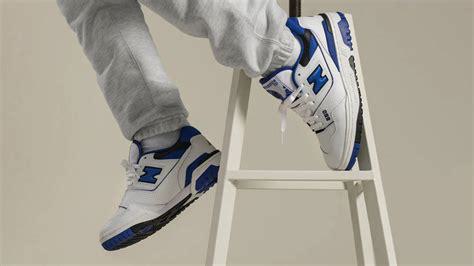
Brand: New
Model: Balance 550